Katherine Dunn

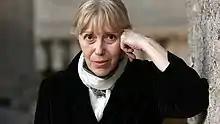

Katherine Karen Dunn (October 24, 1945 – May 11, 2016) was an American novelist, journalist, voice artist, radio personality, book reviewer, and poet from Portland, Oregon. She is best known for her novel "Geek Love" (1989). She was also a prolific writer on boxing.